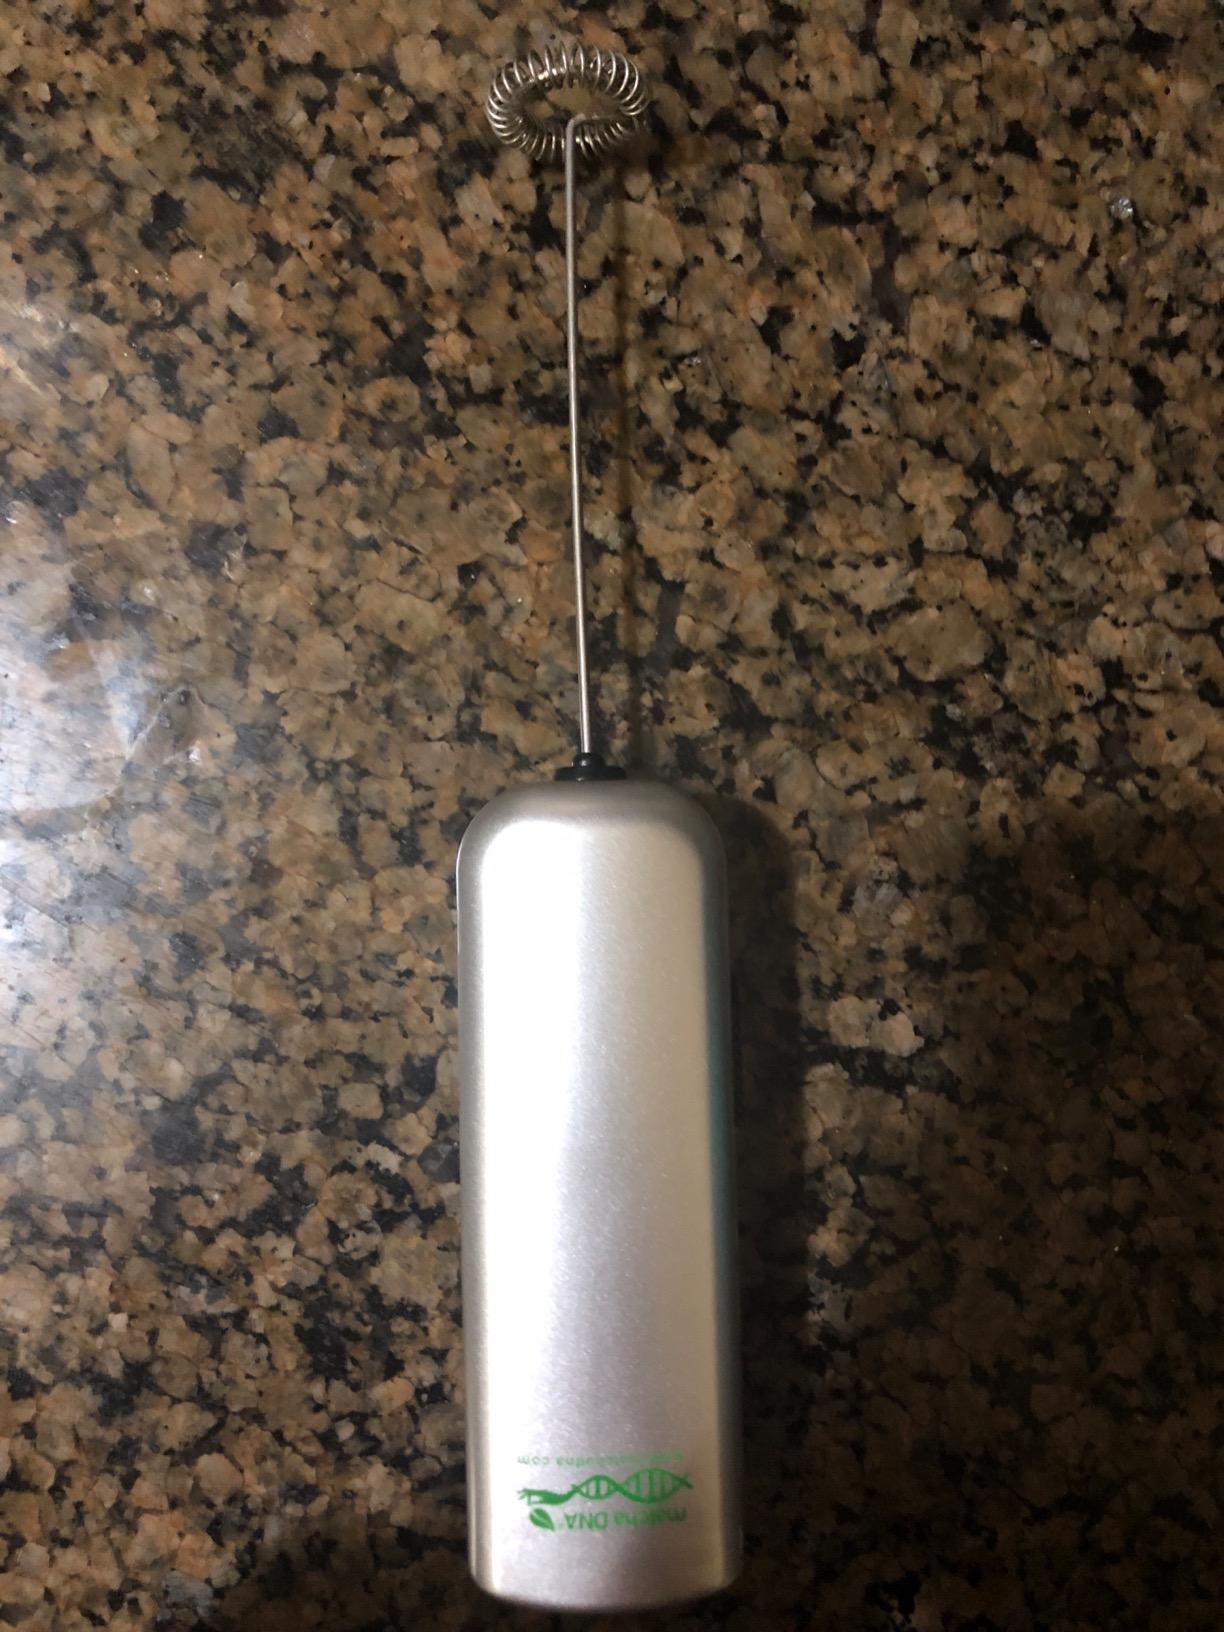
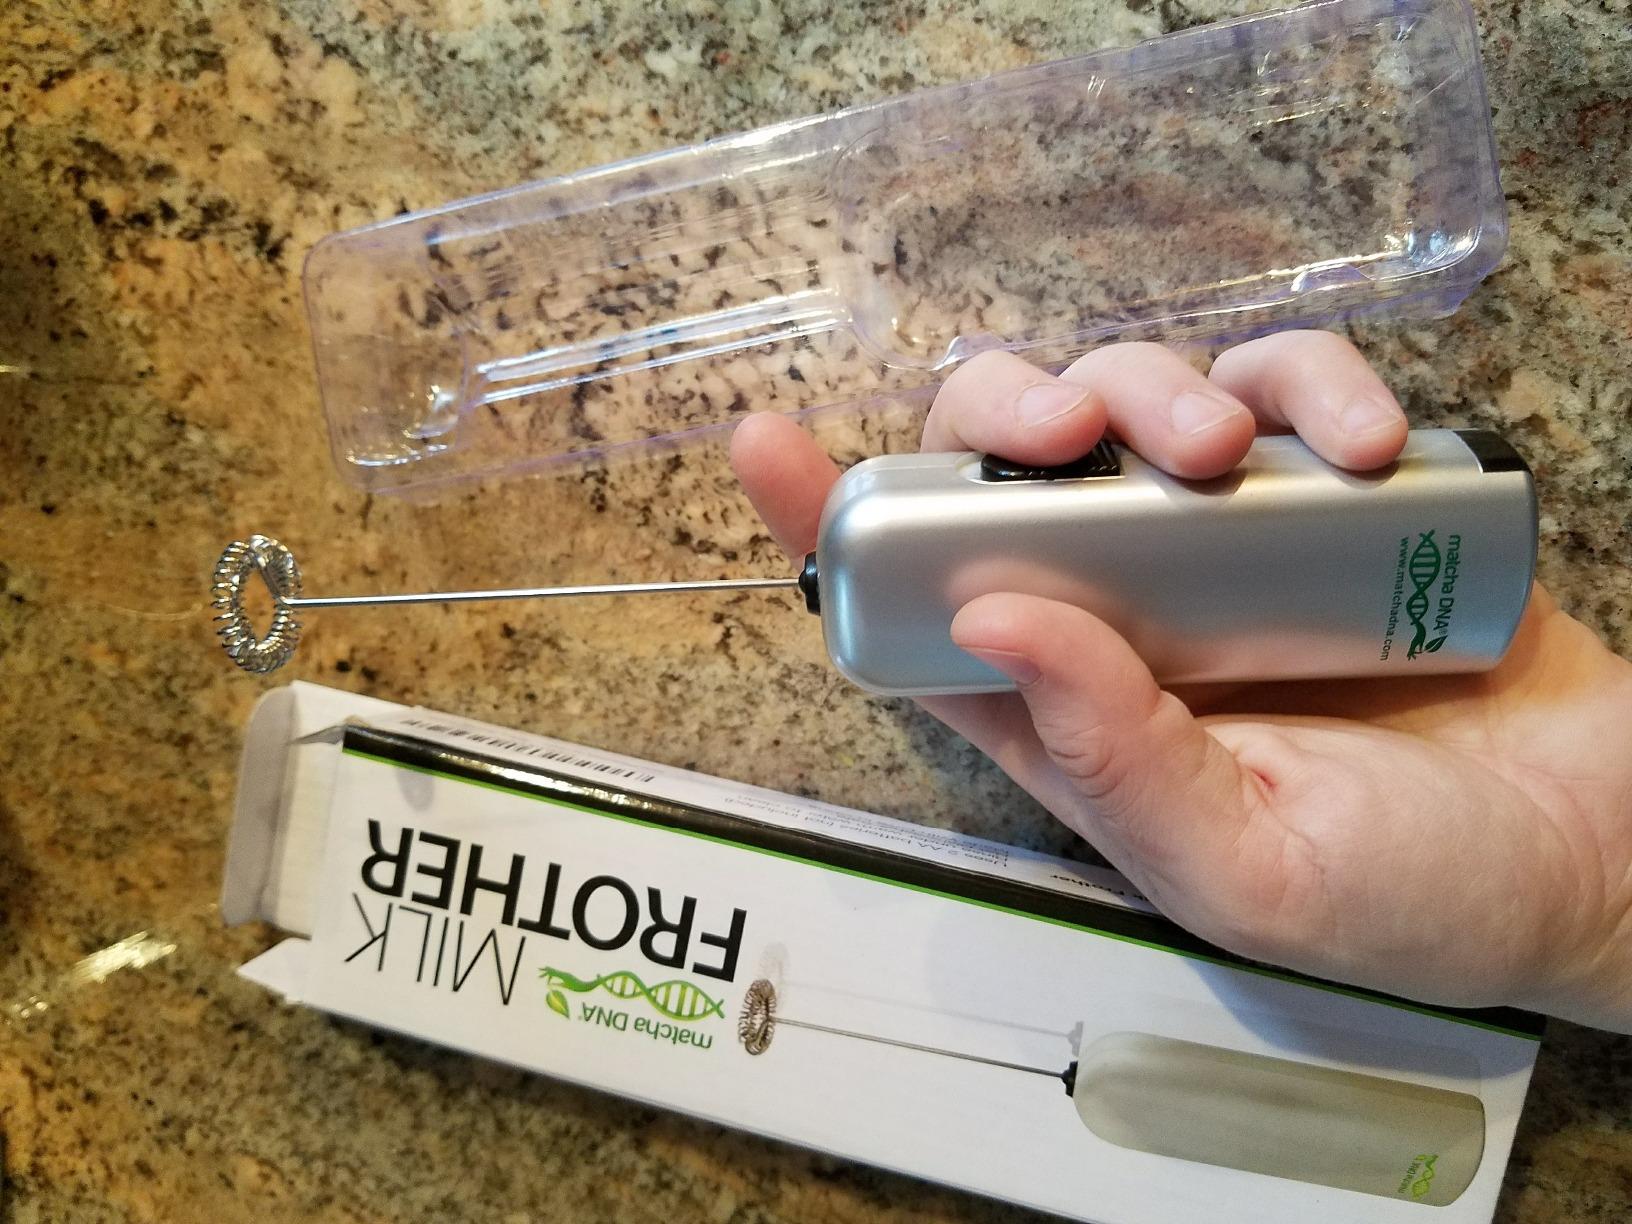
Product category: items_mixer
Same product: yes